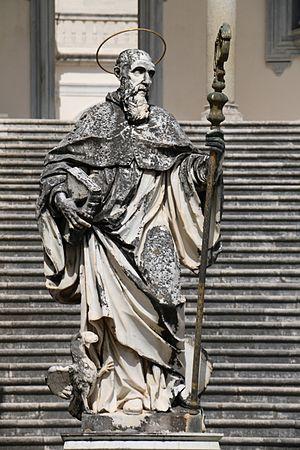
Erchempert ou Herempert est un moine de l'abbaye du Mont-Cassin, écrivain et historien, probablement d'origine lombarde, peut-être d'origine noble, ayant vécu au IXᵉ siècle. Il serait né dans la province de Caserte dans l’Italie méridionale. Erchempert se fait donner le titre d’écrivain et historien dû au fait qu’il a écrit l’Historia Langobardorum Beneventanorum autour des années 889 et cette histoire continue celle de Paul Diacre qui avait commencé l’histoire des lombards. Erchempert spécifie grandement le récit de Bénévant, il crée également un contraste entre le travail de Paul Diacre qui expliquait le règne des lombards avec leur chute quelques années plus tard. Également, on peut relier Erchempert à l’éducation monastique, surtout au niveau de l’histoire et à la grammaire dû au fait qu’il est un grammaticus.